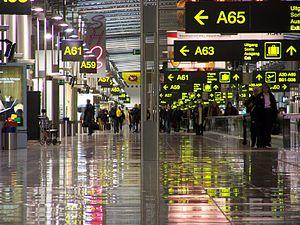
Pier A de l'aéroport de Bruxelles.
Cet article présente une liste non exhaustive des aéroports, aérodromes et champs d'aviation belges ayant existé et/ou existant encore.